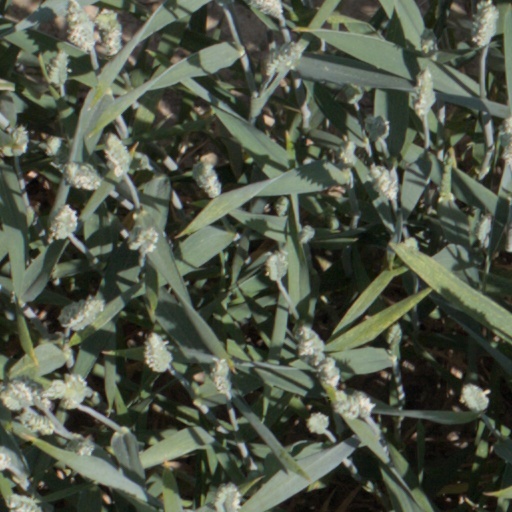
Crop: wheat